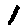
Label: 1